2015 New Year Honours

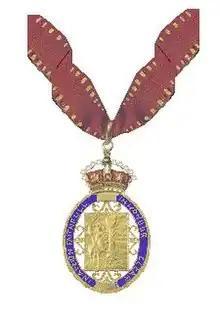
The riband and badge of a Member of the Order of the Companions of Honour

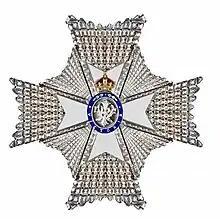
Insignia of a Knight / Dames Commander of the Royal Victorian Order

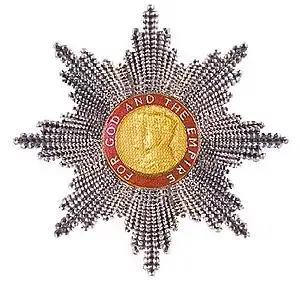
Star of a Knight Grand Cross of the Order of the British Empire

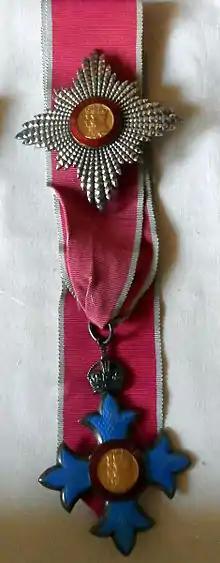
Insignia of a Knight Commander of the Order of the British Empire

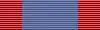
Ribbon bar of the Royal Red Cross and Associate

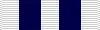
Ribbon bar of the Queen's Police Medal for Merit, as awarded for Distinguished Service

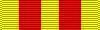
Ribbon bar of the Queen's Fire Service Medal for Merit, as awarded for Distinguished Service

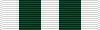
Ribbon bar of the Queen's Ambulance Service Medal for Merit, as awarded for Distinguished Service

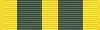
Ribbon bar of the Queen's Volunteer Reserves Medal

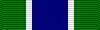
Ribbon bar of the Overseas Territories Police Medal for Merit, as awarded for Meritorious Service

Below are the individuals appointed by Elizabeth II in her right as Queen of New Zealand, on advice of the Cook Islands Government.